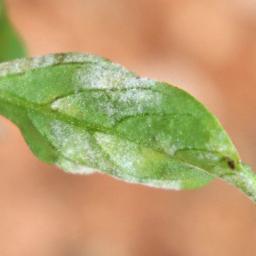
Label: powdery mildew